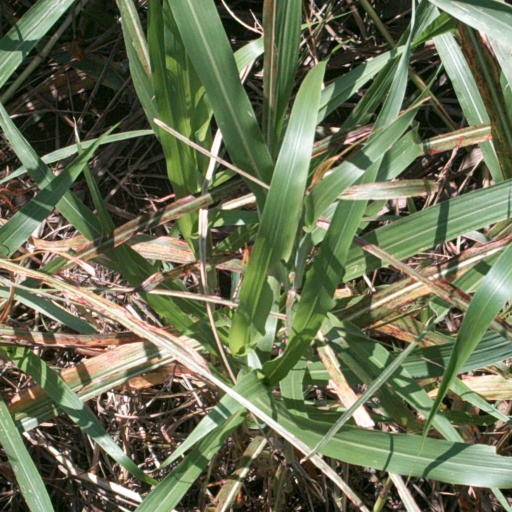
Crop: sorghum